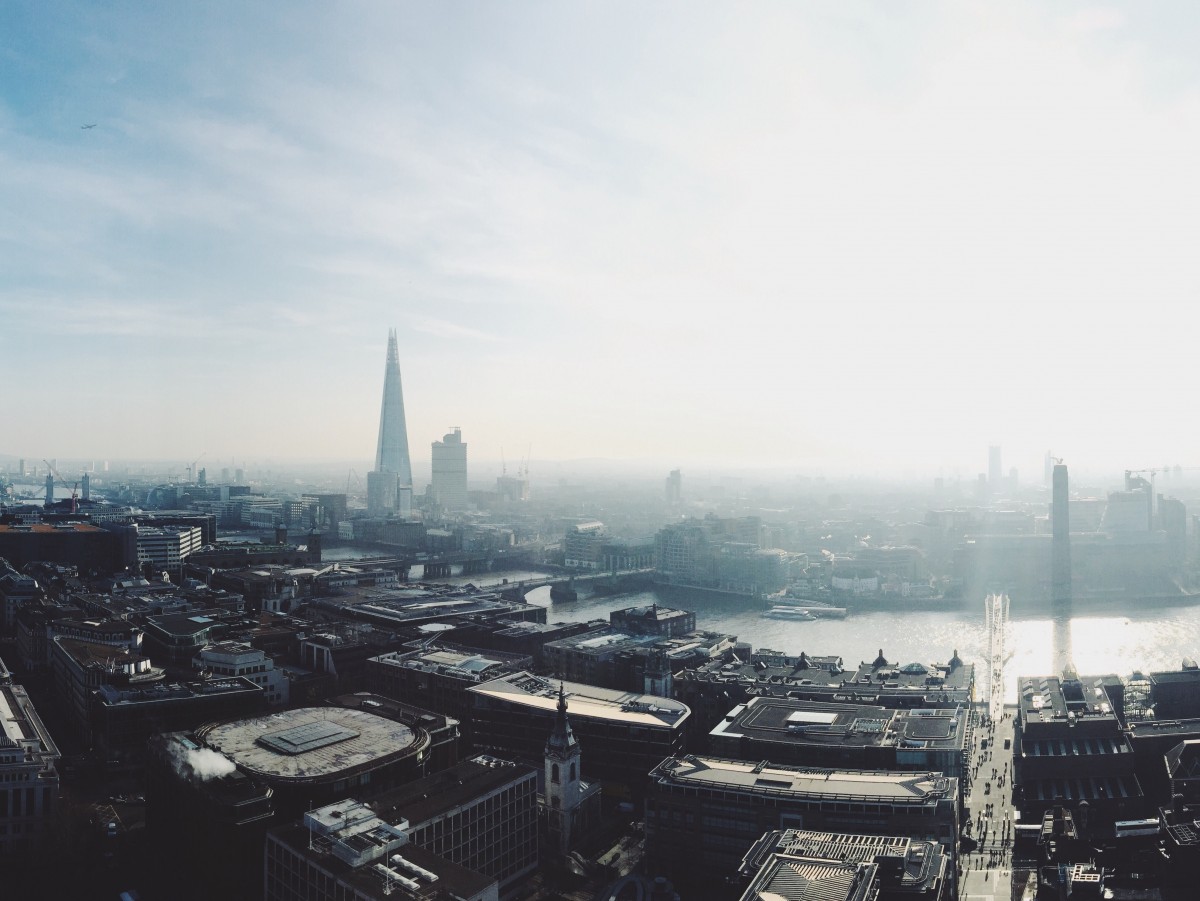
Tags: skyline, city, skyscraper, cityscape, downtown, dusk, haze, landmark, tower block, metropolis, aerial photography, urban area, atmospheric phenomenon, human settlement